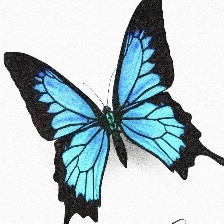
Species: ULYSES